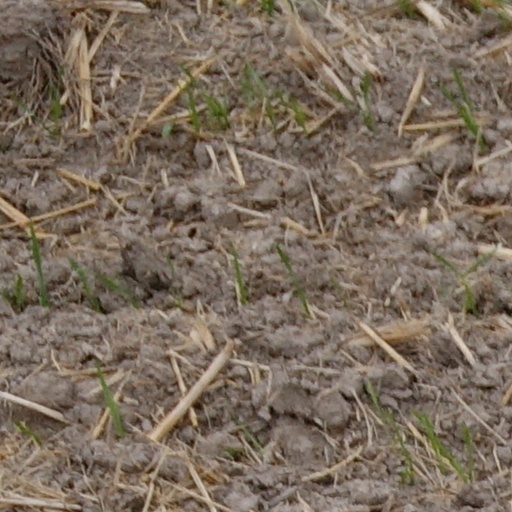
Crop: wheat